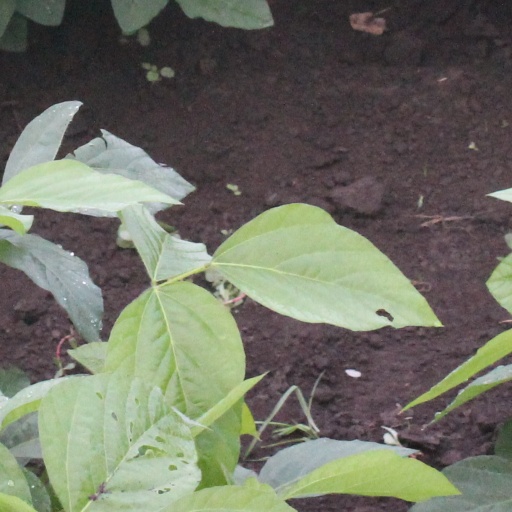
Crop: soybean